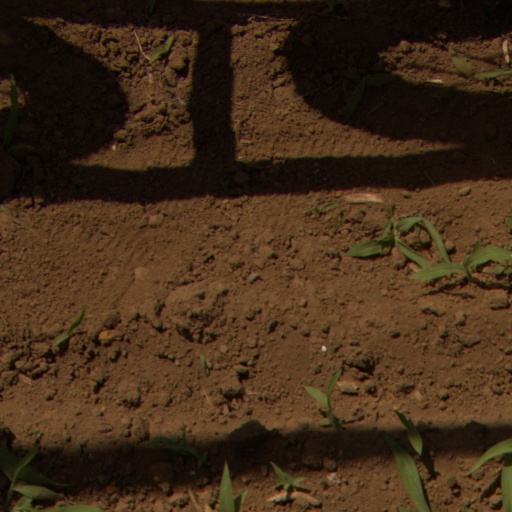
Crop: Jerusalem artichoke